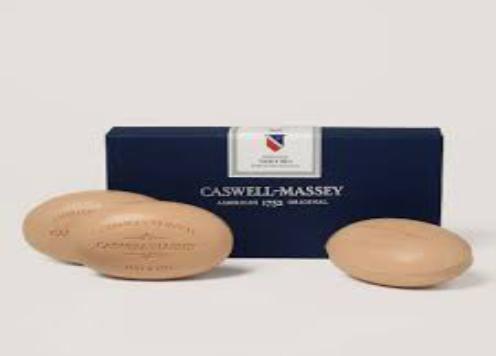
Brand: Caswell Massey
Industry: Necessities